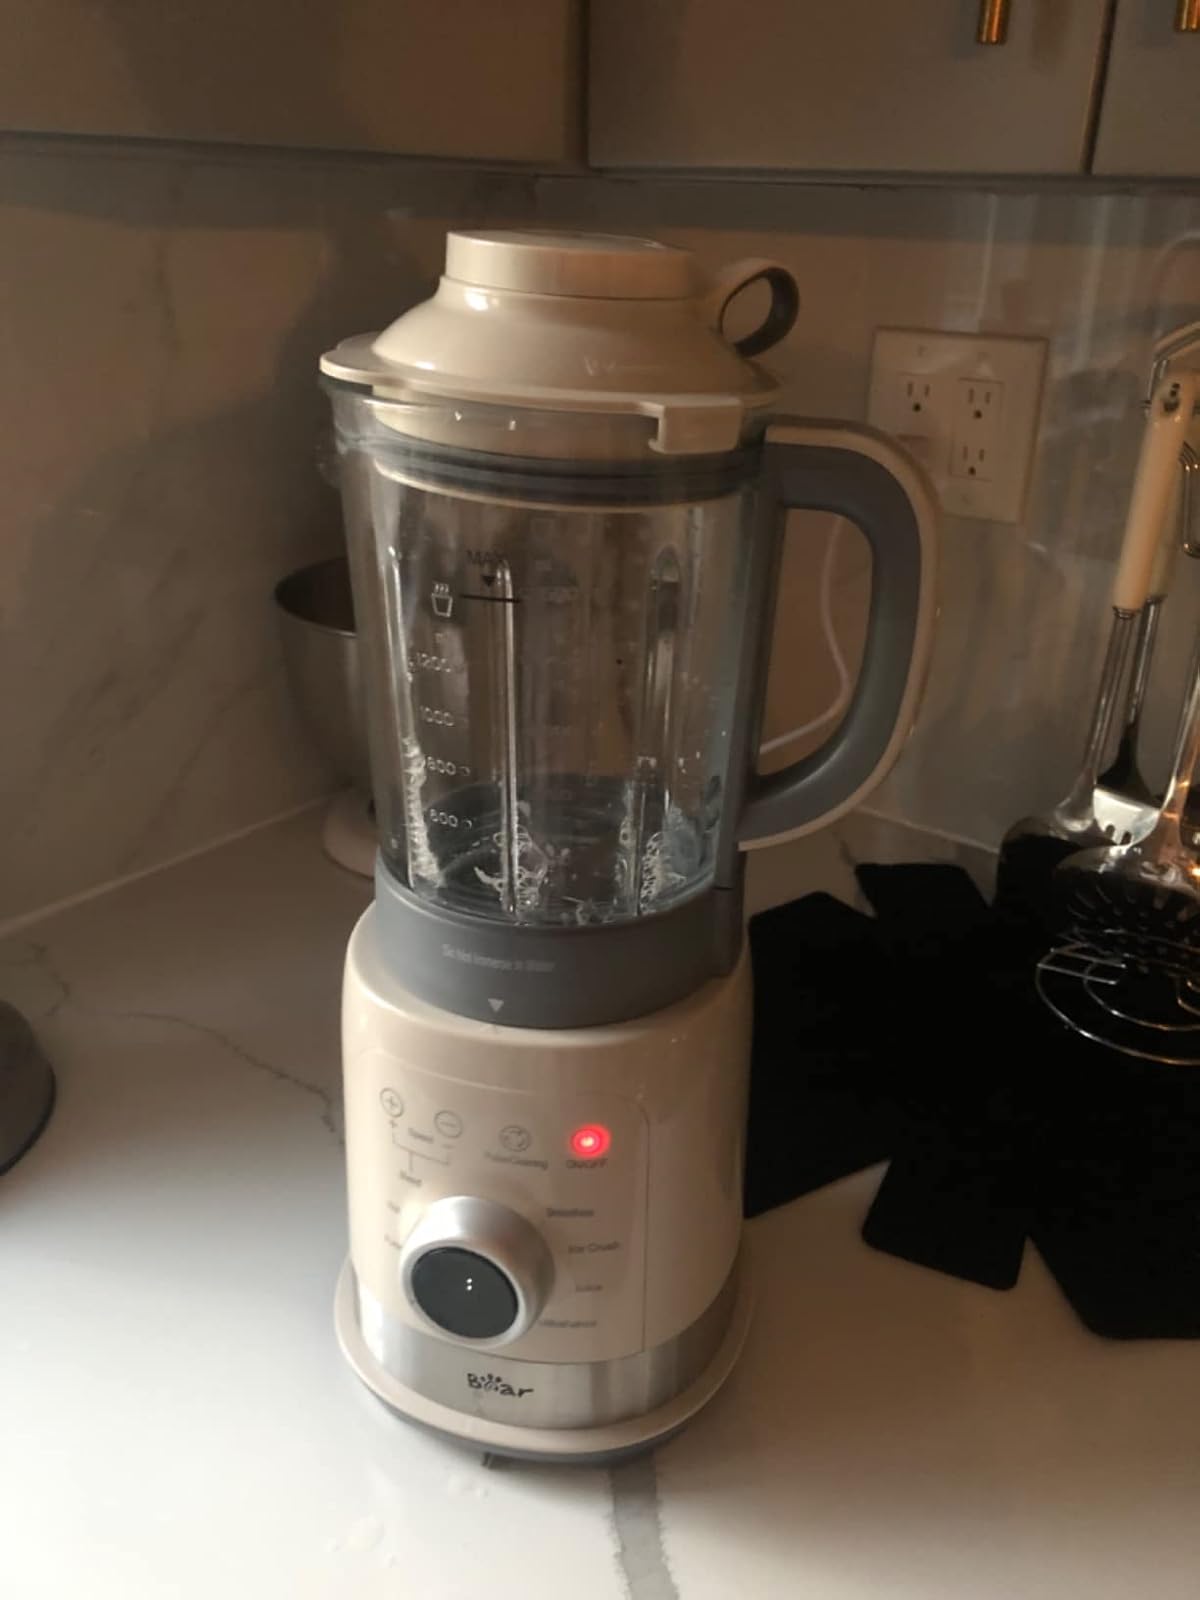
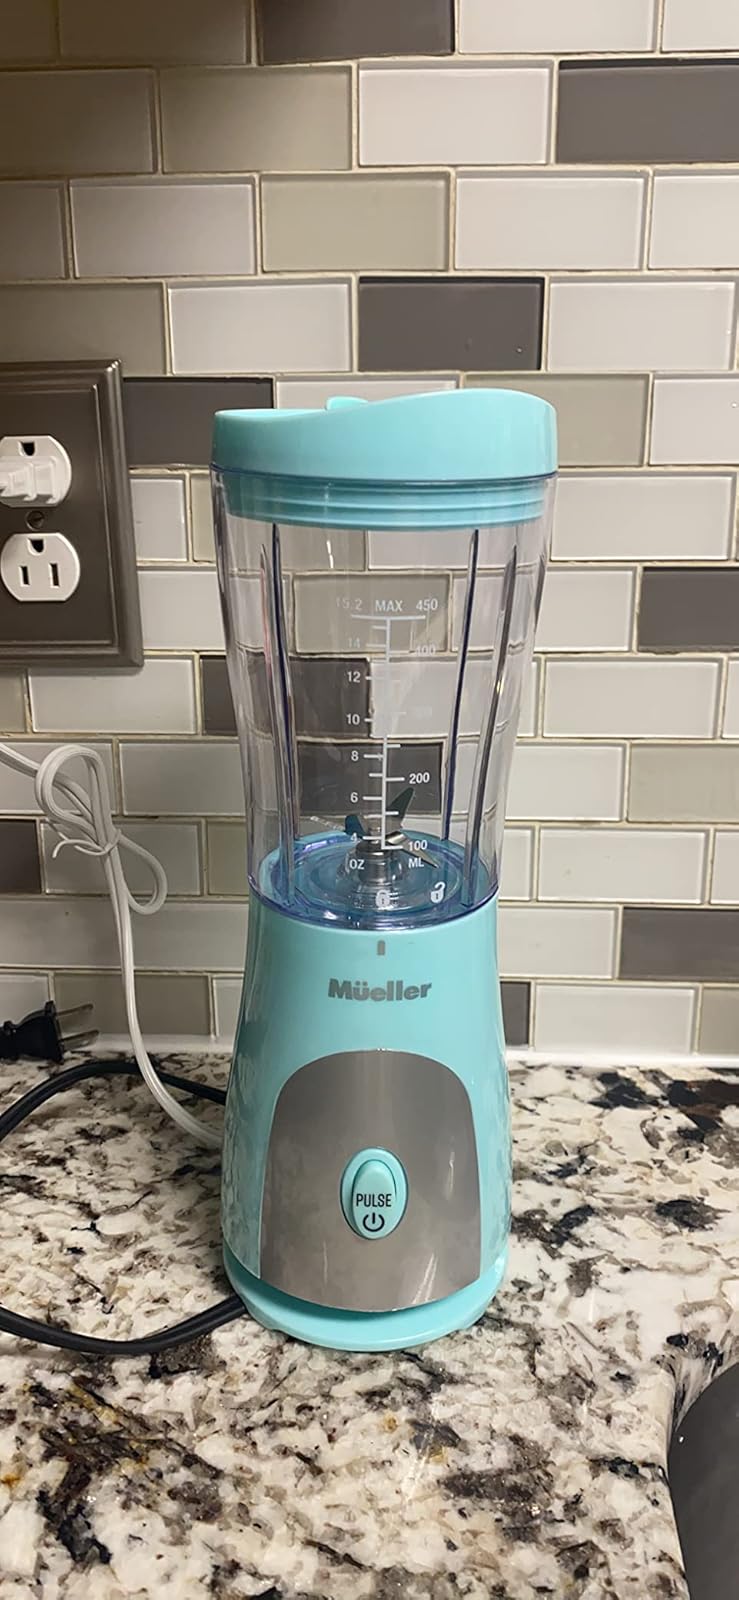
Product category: items_blender
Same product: no